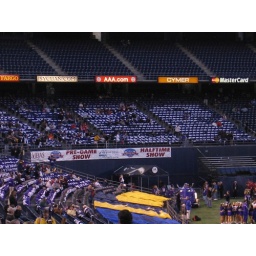
TCU Athletic Department must have put all these shirts and towels over the seats for their fans to wear